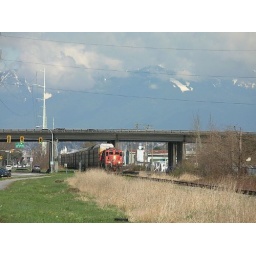
A pair of rebuilt GP9s haul empty car carriers, with a backdrop of the North Shore mountains in the distance